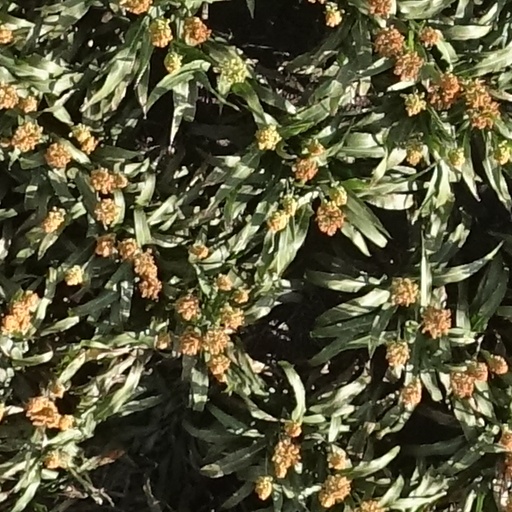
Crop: sorghum